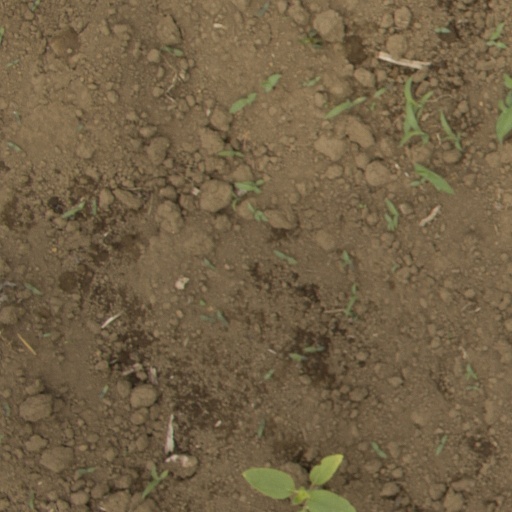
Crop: Jerusalem artichoke